Hosn Niha

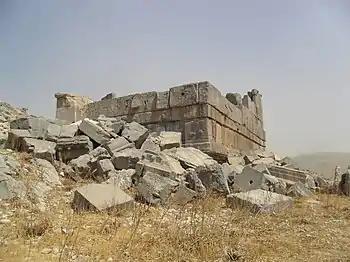
Hosn Niha's Medieval fortress remains

The village of Niha is home to four Roman temples that were constructed between the 1st and 3rd century AD (when the area was called Pagus Augustus). The lower two temples are located on the edge of the village, and the other two temples are about 2 km above the village in what is known as "Hosn Niha".